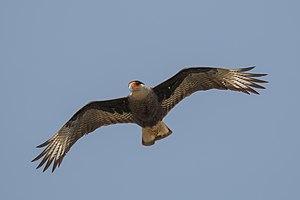
Le Caracara huppé ou Caracara à crête est une espèce de rapaces de grande taille de la famille des falconidés.